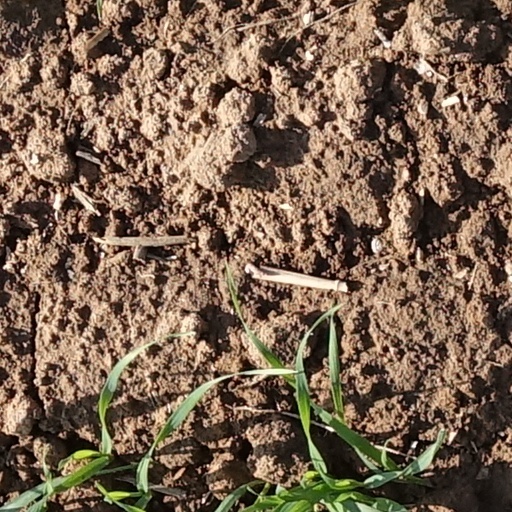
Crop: wheat